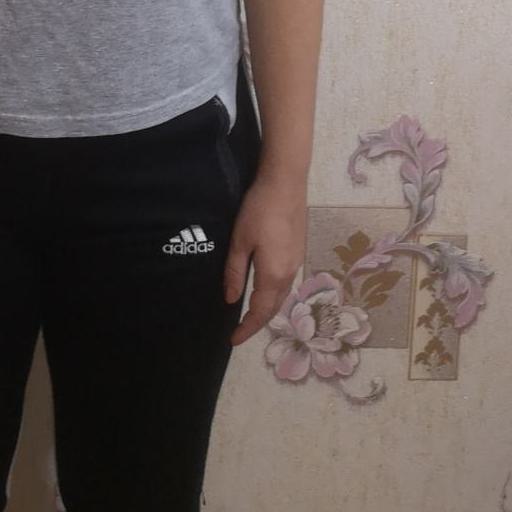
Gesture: no_gesture